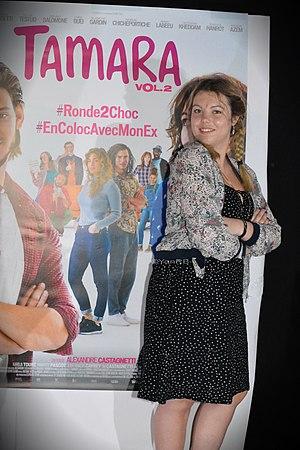
Héloïse Martin à l'av1er du film Tamara (Vol.2) au Gaumont Labège
La neuvième saison de l'émission française de divertissement Danse avec les stars a été diffusée du 29 septembre 2018 au 1ᵉʳ décembre 2018 sur TF1. Elle a été animée par Camille Combal et Karine Ferri.
Tamara Vol.2 est une comédie française réalisée par Alexandre Castagnetti, sortie le 4 juillet 2018.
Héloïse Martin, née le 27 juin 1996 à Châteaugiron, est une actrice française. Elle est notamment connue pour son rôle de Tamara dans le film Tamara d'Alexandre Castagnetti.